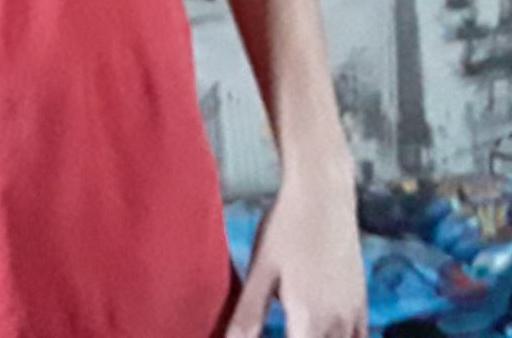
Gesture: no_gesture